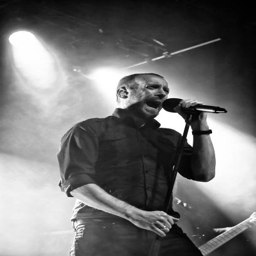
death metal artist of the band performs live on stage during a concert .